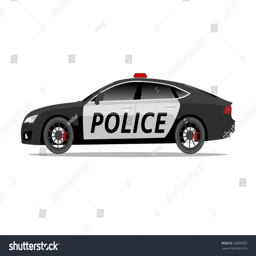
vector image of a police car